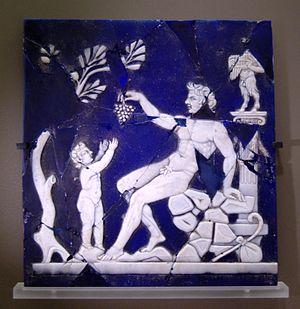
Satyre tendant une grappe de raisin à Bacchus enfant. Verre-camée, 1re moitié du Ier siècle. Provenance
Le vin de raisins surmûris est un vin dont une partie du degré d'alcool résulte d'une maturation prolongée de la récolte de raisin au-delà du calendrier commun de culture de la vigne et de vinification, prolongation qui augmente naturellement la teneur en sucre du fruit par évaporation d’une partie de son eau. Dans ce but, le viticulteur a le choix de retarder tant la vendange que le début de la vinification. Il s'agit d'un type de vin prévu par le droit de l'Union européenne.